Joe Dirt 2: Beautiful Loser

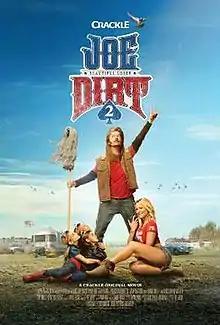
Promotional poster

Joe Dirt 2: Beautiful Loser is a 2015 American comedy film directed by Fred Wolf and written by Wolf and David Spade. It is the sequel to the 2001 film "Joe Dirt". The film stars Spade, reprising his role as the title character, as well as starring Brittany Daniel, Patrick Warburton, Mark McGrath, Dennis Miller, Christopher Walken, and Adam Beach. The film premiered on Crackle on July 16, 2015.